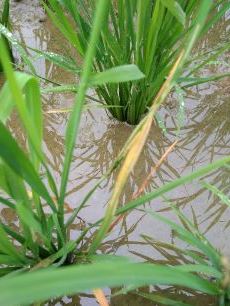
Disease: Tungro